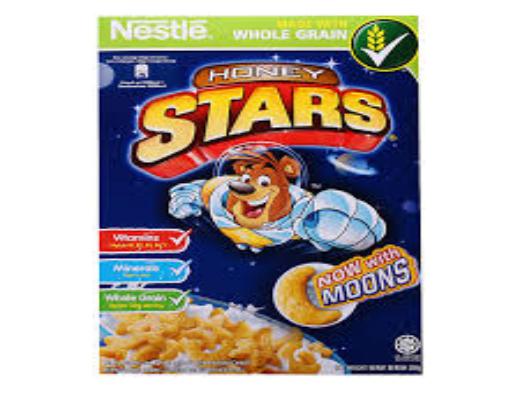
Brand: Honey Stars
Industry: Food